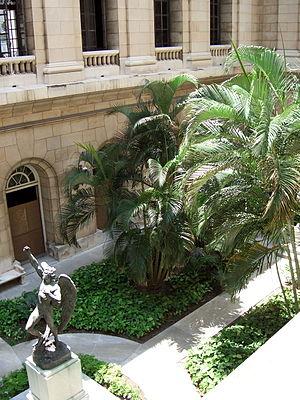
Salvatore Buemi, né à Novara di Sicilia, et mort à Rome le 16 décembre 1916, est un sculpteur italien.